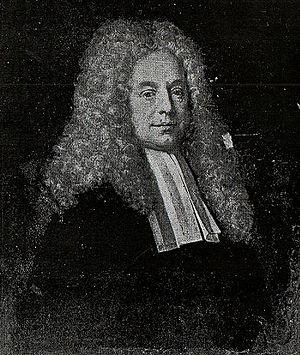
scan personnel de l'article Dr Humbert Mollière, Un précurseur lyonnais des théories microbiennes
Jean-Baptiste Goiffon est un médecin lyonnais. Il est le père de l’architecte Georges-Claude Goiffon qui travailla avec Claude Bourgelat à l'ouverture des Ecoles vétérinaires de Lyon, puis de Maisons-Alfort.